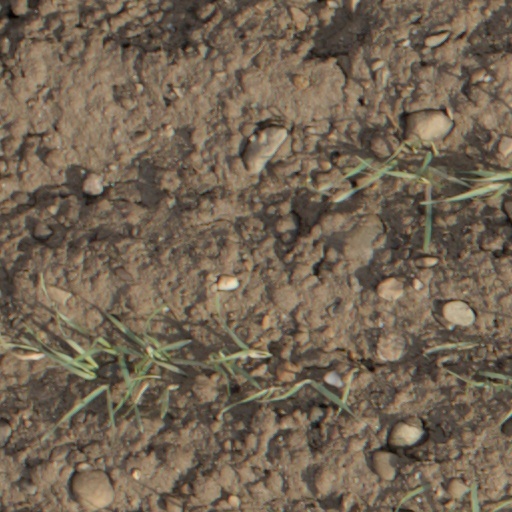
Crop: wheat